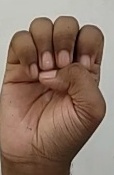
ASL sign: E